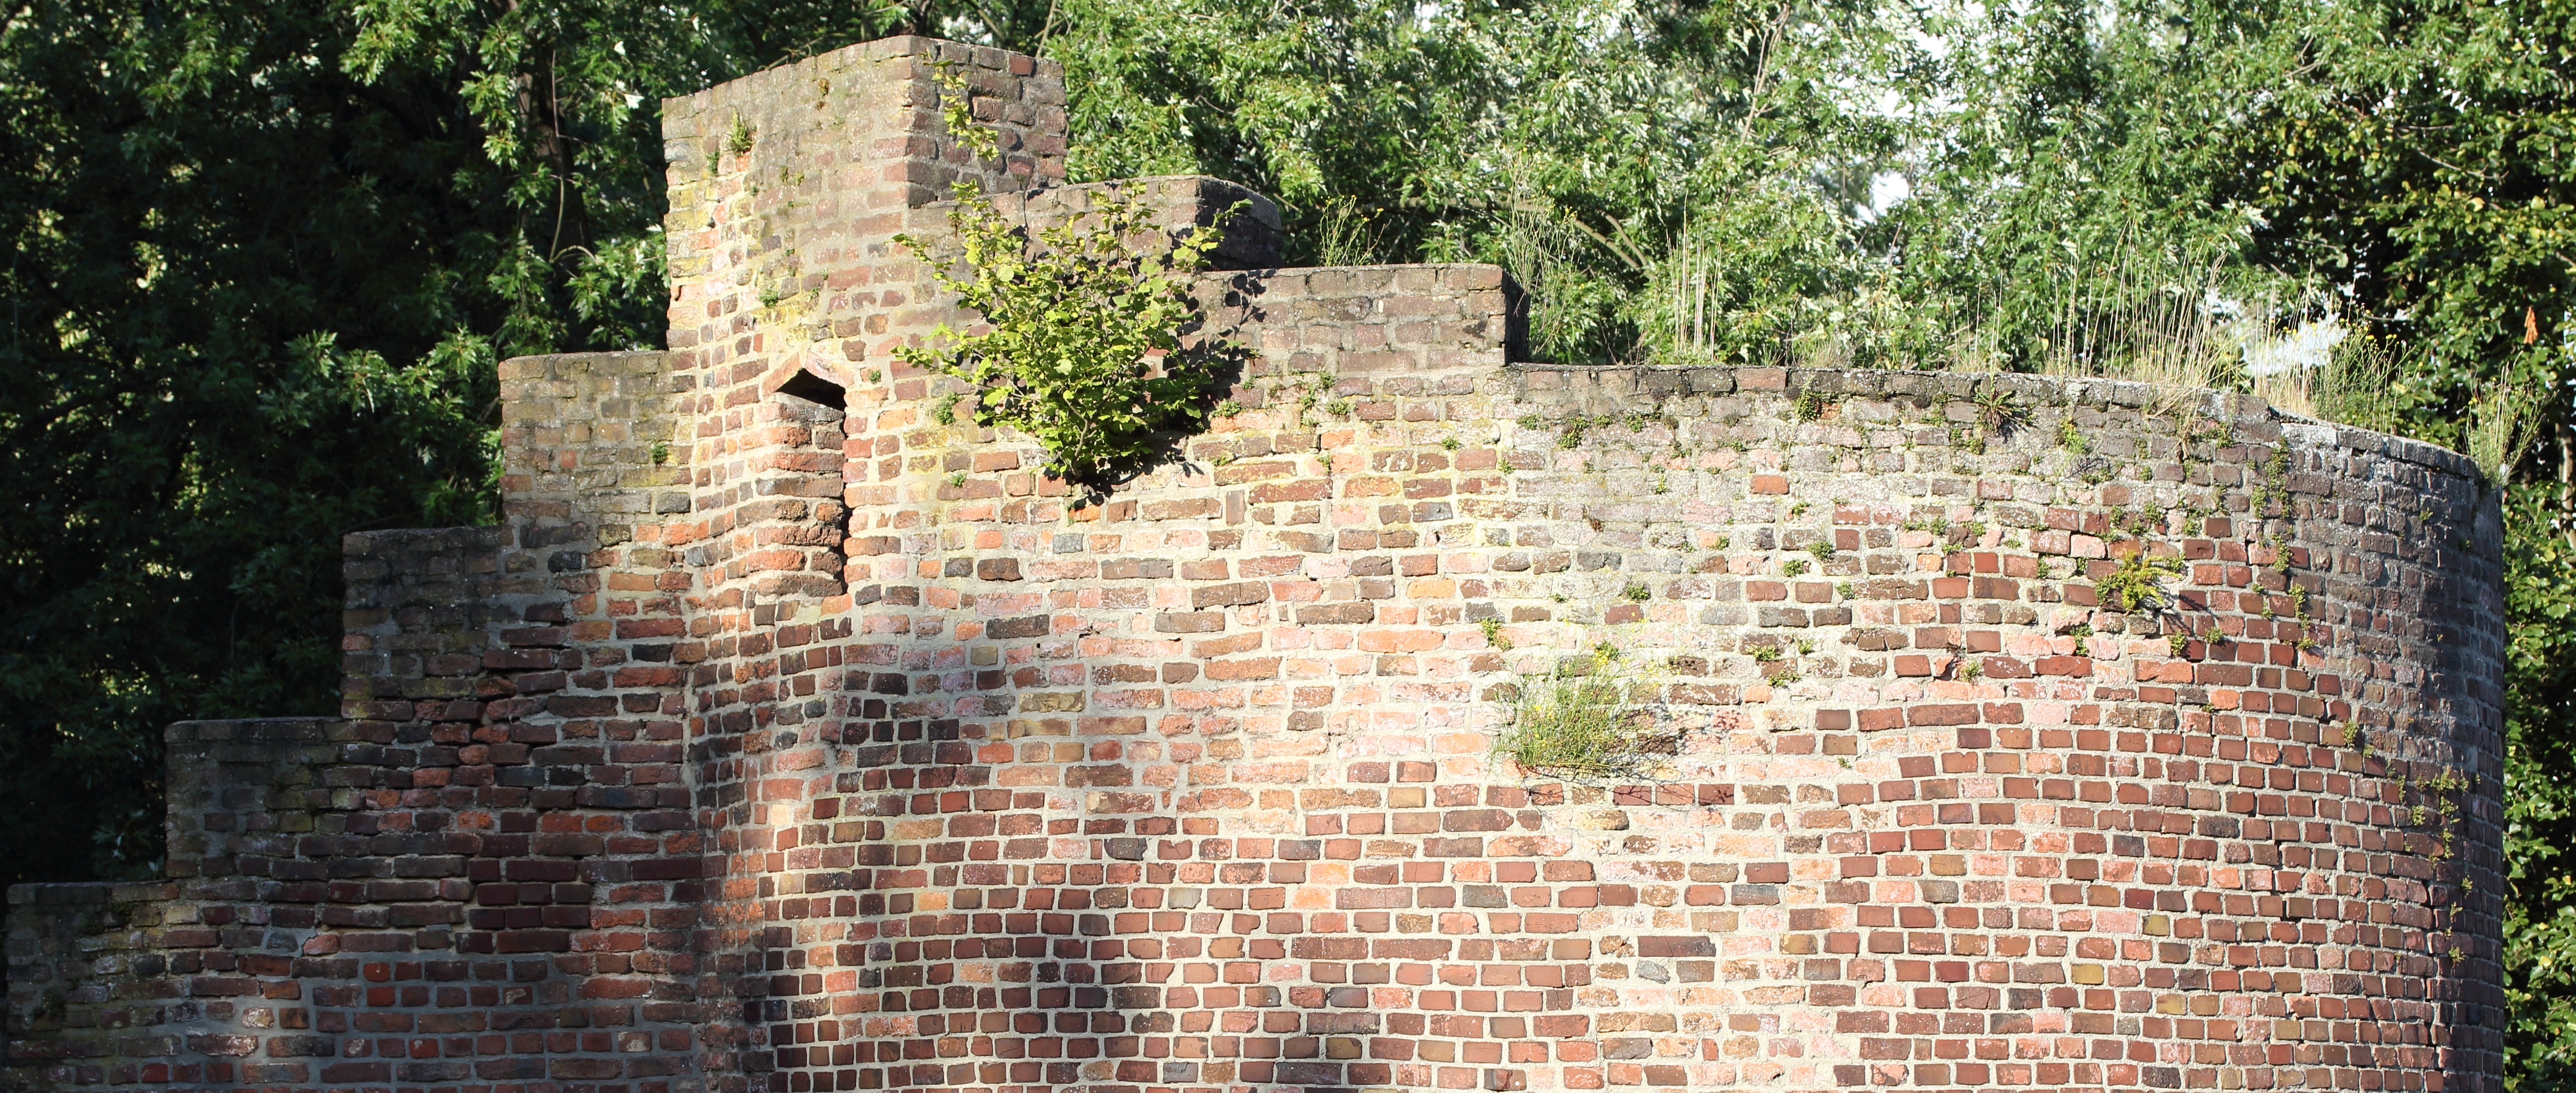
building, old, wall, stone, green, red, tower, castle, stone wall, brick, aesthetic, fortress, ruins, knight, germany, brickwork, historically, middle ages, defense, natural stone, city wall, defensive tower, archaeological site, ancient history